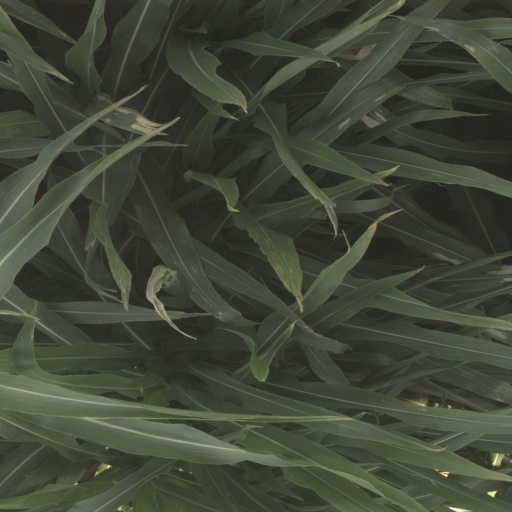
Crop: sorghum